The Negro Motorist Green Book

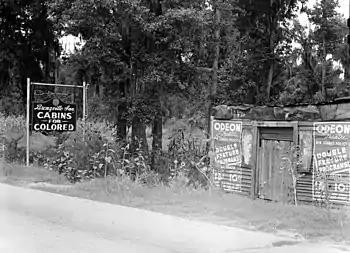
The "Green Book" listed places, like this motel in South Carolina, that provided accommodation for black travelers.

Segregation meant that facilities for African American motorists in some areas were limited, but entrepreneurs of varied races realized that opportunities existed in marketing goods and services specifically to black patrons. These included directories of hotels, camps, road houses, and restaurants that would serve African Americans. Jewish travelers, who had also long experienced discrimination at many vacation spots, created guides for their own community, though they were at least able to visibly blend in more easily with the general population. African Americans followed suit with publications such as "Hackley and Harrison's Hotel and Apartment Guide for Colored Travelers", published in 1930 to cover "Board, Rooms, Garage Accommodations, etc. in 300 Cities in the United States and Canada". This book was published by Sadie Harrison, who was the Secretary of The Negro Welfare Council (or Negro Urban League).